History of education in New York City

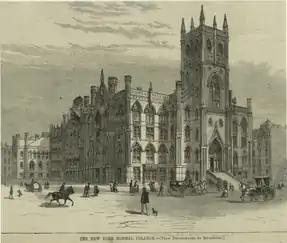
1874 view of Female Normal and High School, founded in 1870. It was renamed Normal College of the City of New York in 1888, and Hunter College in 1914.

Two unions of New York schoolteachers, the Teachers Union, founded in 1916, and the Teachers Guild, founded in 1935, failed to gather widespread enrollment or support. Many of the early leaders were pacifists or socialists and so frequently met with clashes against more right-leaning newspapers and organizations of the time, as red-baiting was fairly common. The ethnically and ideologically diverse teachers associations of the city made the creation of a single organized body difficult, with each association continuing to vie for its own priorities irrespective of the others.